Ha, Bhutan

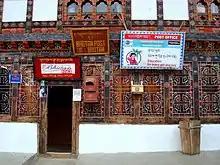
Post Office in Ha, Bhutan

Ha is situated in Haa Valley in the west of Bhutan bordering Sikkim. The major economic activity is rice production, yak herding and trade with neighbouring China. Ha accommodates The Indian Military Training Team (also known as IMTRAT). IMTRAT is responsible for the training of the personnel of the Royal Bhutan Army (RBA) and the Royal Bodyguard of Bhutan (RBG). It is the oldest training team sent outside India to a friendly-foreign nation. The place has a religious significance as Lhakhang Karpo and other monasteries are situated there.